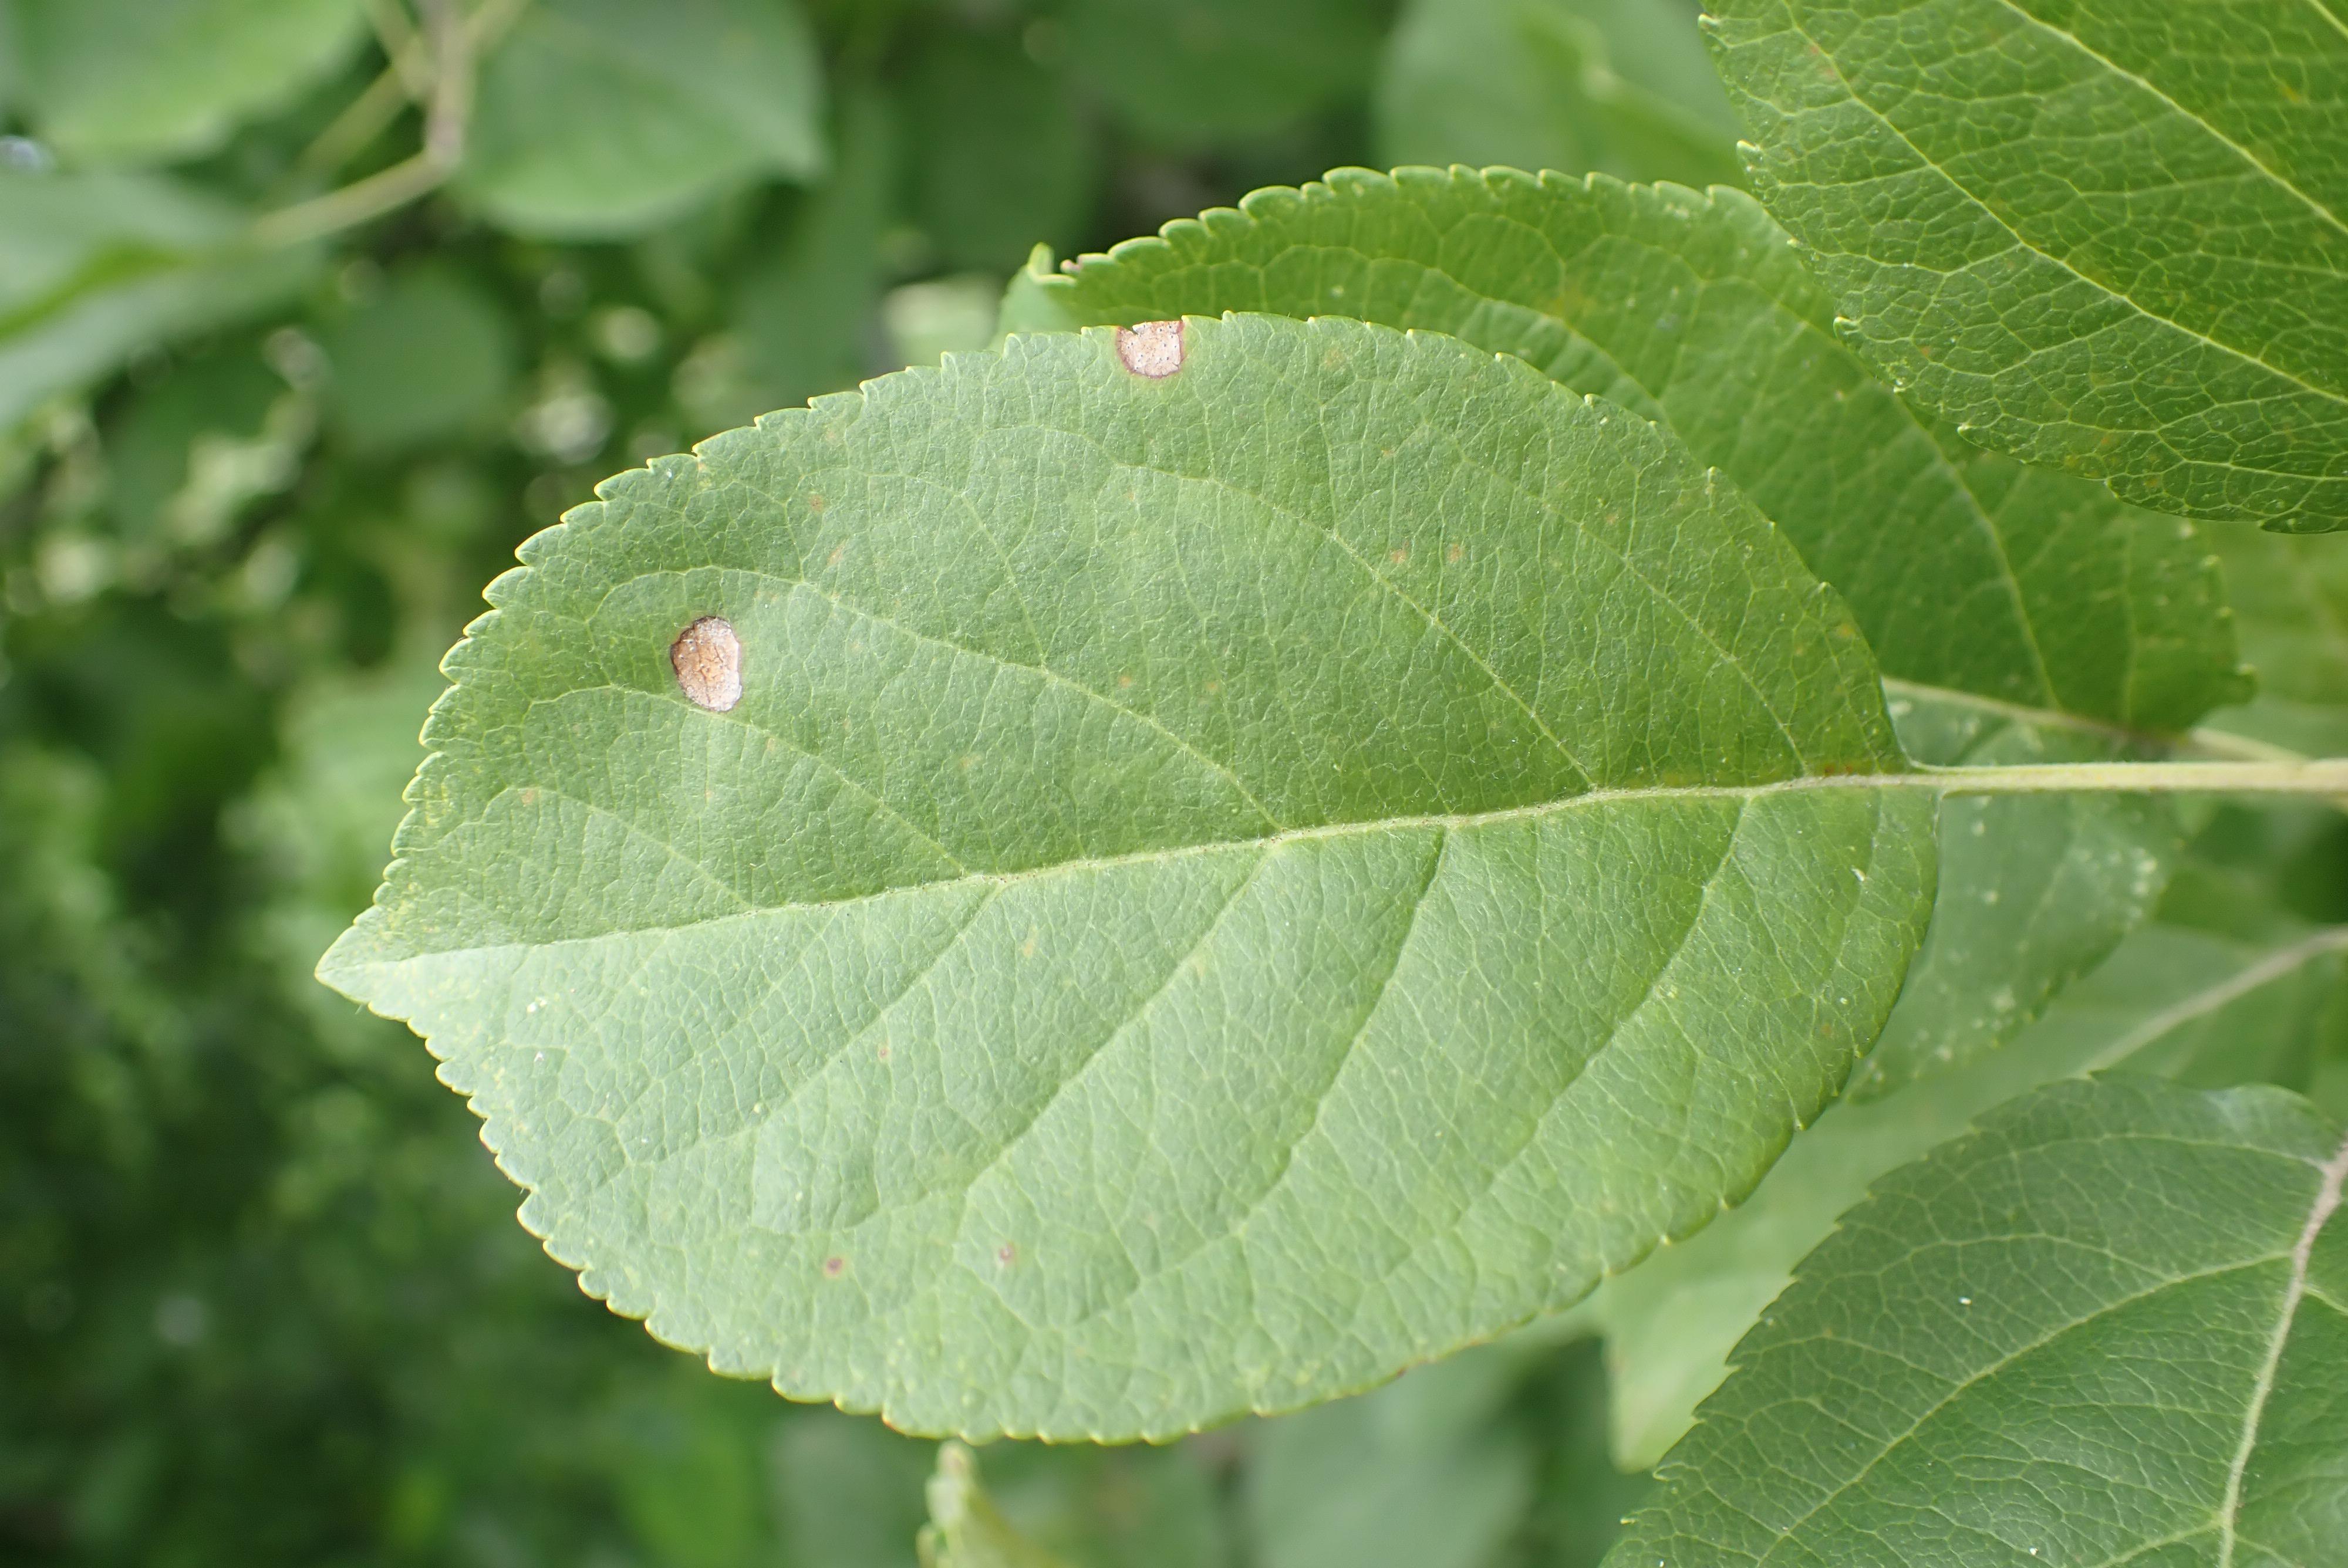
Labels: frog_eye_leaf_spot